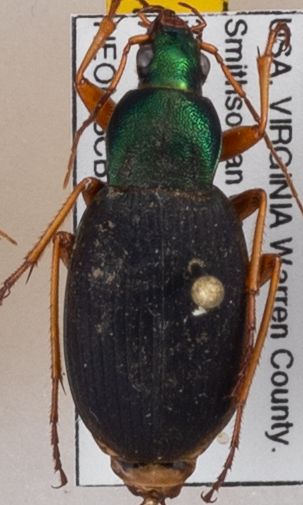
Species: Chlaenius aestivus
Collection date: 2018-06-21
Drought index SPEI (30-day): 1.85
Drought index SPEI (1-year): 0.776
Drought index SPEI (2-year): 0.944